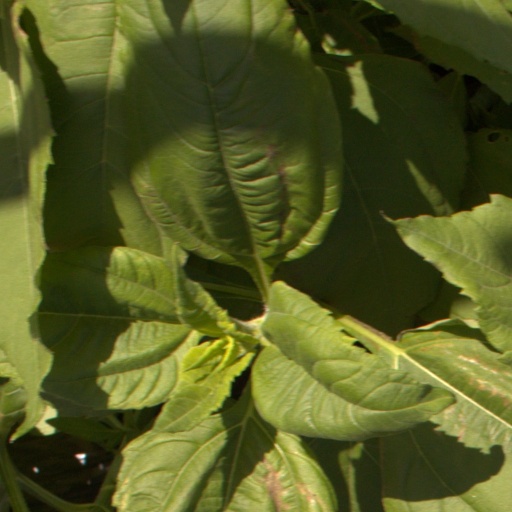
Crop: Jerusalem artichoke